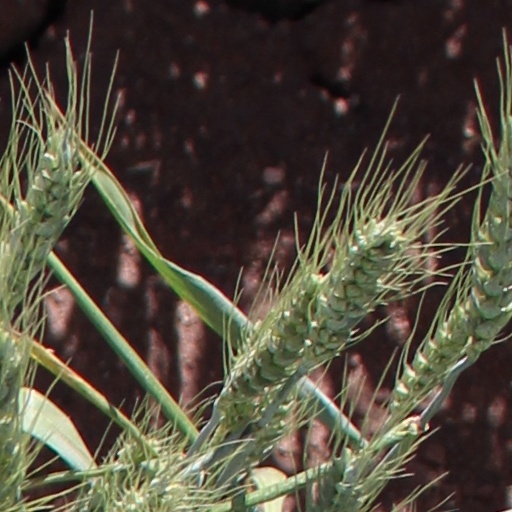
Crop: wheat